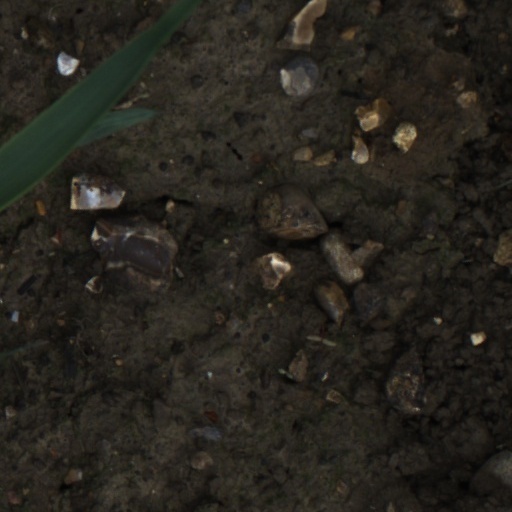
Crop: wheat